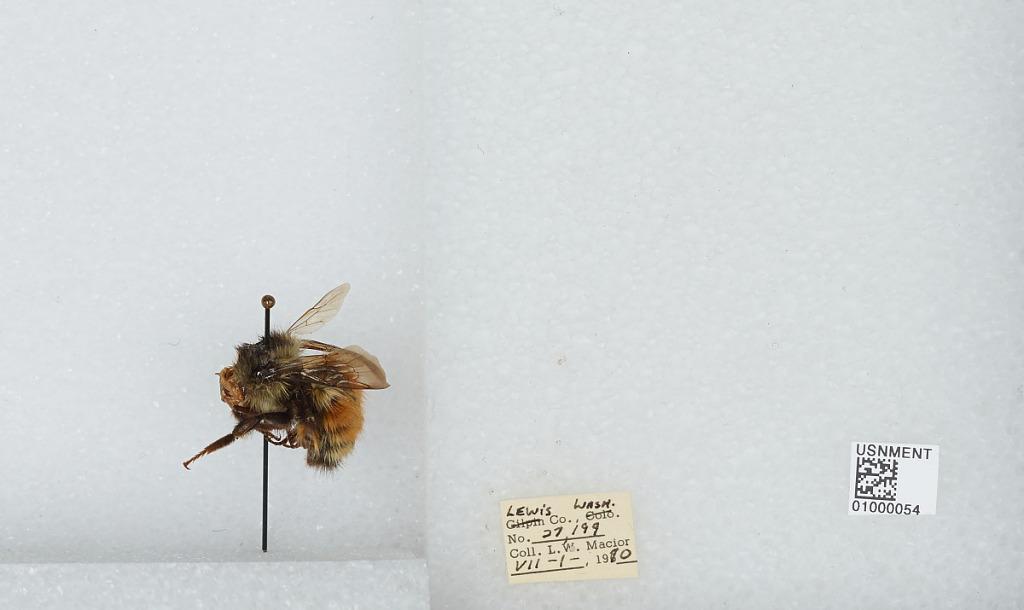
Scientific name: Bombus (Pyrobombus) melanopygus Nylander
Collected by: L. Macior
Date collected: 1970-7-1
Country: United States
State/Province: Washington
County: Lewis
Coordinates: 46.58, -122.4